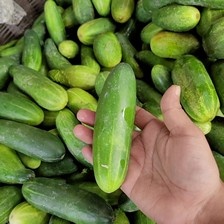
Label: cucumber